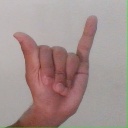
अक्षर: य